United Tribes of New Zealand

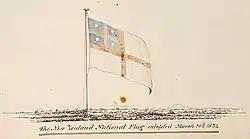
New Zealand United Tribes flag, 1833–1835, drawn by Nicholas Charles Phillips of the man-of-war HMS "Alligator"

Busby asked Reverend Williams and the Colonial Secretary Richard Bourke in New South Wales to draw up three flags. On 20 March 1834, the three designs were put to 25 northern Maori chiefs at Waitangi by Busby and Captain Lambert of the man-of-war HMS "Alligator". By a vote of 12–10–3, the design now widely known as the United Tribes Flag was chosen. British, American, and French representatives witnessed the ceremony, which included a 13-gun salute from the "Alligator".